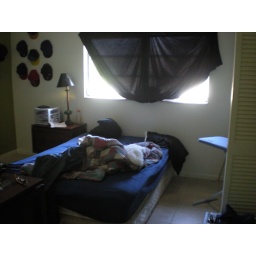
Standing in the door way of bedroom